John Bostock

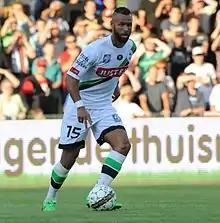
John Bostock for OHL in 2015

His strong performances earned him a move to newly relegated side Oud-Heverlee Leuven, where he continued to blossom. In his second season in Belgium, Bostock went on to help his new side OHL win promotion via the playoffs. Along the way he scooped the Proximus Player of the Season Award after scoring 13 goals and providing 19 assists.